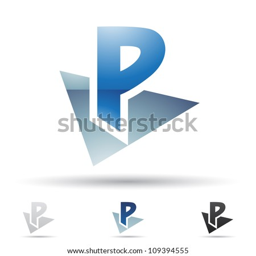
vector illustration of abstract icons based on the letter p